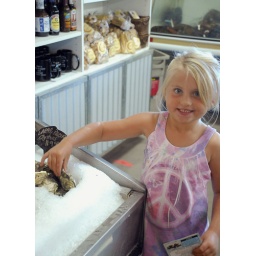
Ava looking at oyster's at phil's fish market in Moss Landing, California